Prince George's County Sheriff's Office

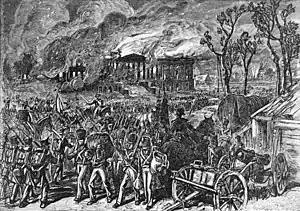
British soldiers on their way back into Prince George's County after razing Washington, D.C.

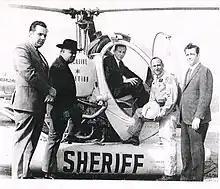
Vintage PGSO helicopter

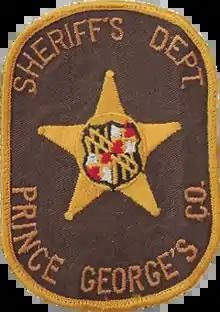
Vintage PGSO patch

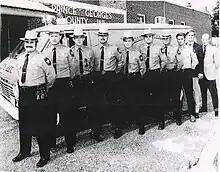
Vintage PGSO van

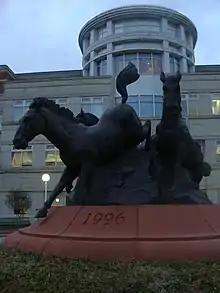
The Prince George's County courthouse in December 2008.

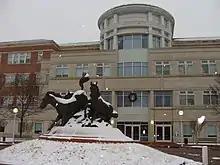
The Prince George's County courthouse in January 2009.

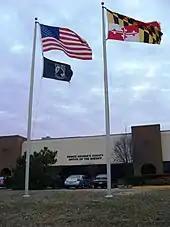
The Prince George's County Sheriff's Office substation in Largo, Maryland, in February 2009; it has since been closed.

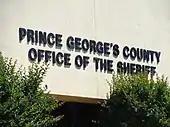
The Prince George's County Sheriff's Office substation in Largo, Maryland in May 2009; it has since been closed.

The Sheriff's Office was founded April 22, 1696, when Maryland was a colony of England. The governor of Maryland, Sir Francis Nicholson, appointed Thomas Hillary as the first sheriff. The St. Paul's Church in Charlestown held the headquarters for the Sheriff's Office until the 1720s when it was relocated to the town of Upper Marlboro. At the time of the 18th century, there was no set salary for the sheriff, but he was often paid in tobacco. From 1696 to 1776, the sheriff was appointed by the colonial governor to a one-year term. In 1776, the Maryland constitution changed this so that the sheriff was elected by the voters to three-year terms.